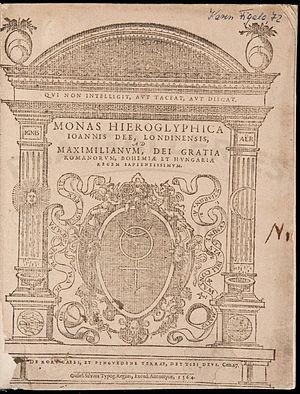
La Monas Hieroglyphica est un symbole ésotérique inventé et conçu par John Dee, le mage élisabéthain de la cour et astrologue d'Élisabeth Iʳᵉ d'Angleterre. C'est aussi le titre du livre de 1564 dans lequel Dee expose la signification de son symbole.